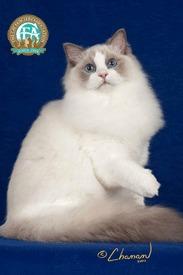
Breed: Ragdoll